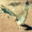
Label: bird